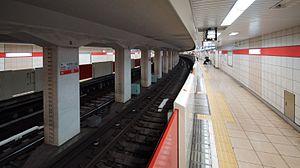
Nakano-Fujimichō est une station du métro de Tokyo sur la ligne Marunouchi dans l'arrondissement de Nakano à Tokyo. Elle est exploitée par le Tokyo Metro.